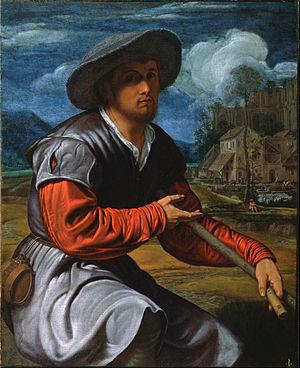
Giovanni Gerolamo Savoldo est un peintre lombard de la haute Renaissance.